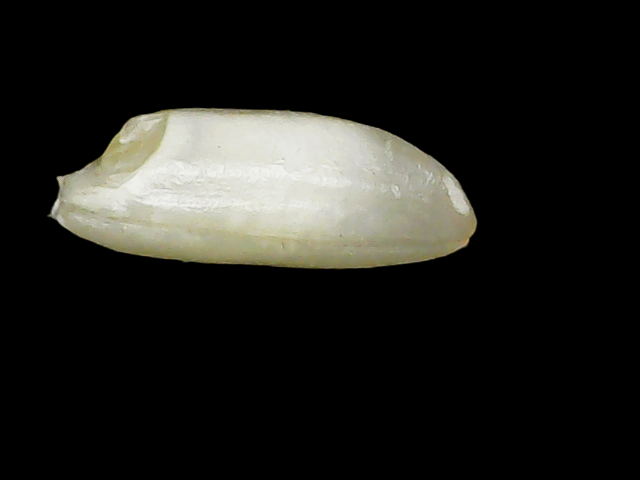
Rice variety: Binadhan8